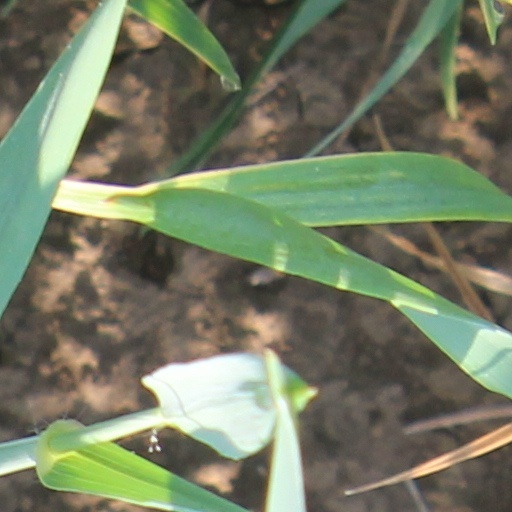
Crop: wheat